Coffee filter

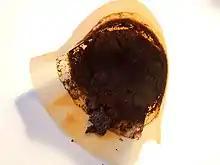
Used coffee filter

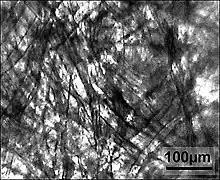
Micro photo of a paper filter

Paper filters remove oily components called diterpenes (like cafestol and kahweol). Metal, nylon or porcelain mesh filters do not remove these components. These organic compounds, present in unfiltered coffee, have anti-inflammatory properties. Several studies also indicate that the mild consumption of paper-filtered coffee may reduce the risk of coronary heart disease due to reducing these compounds.